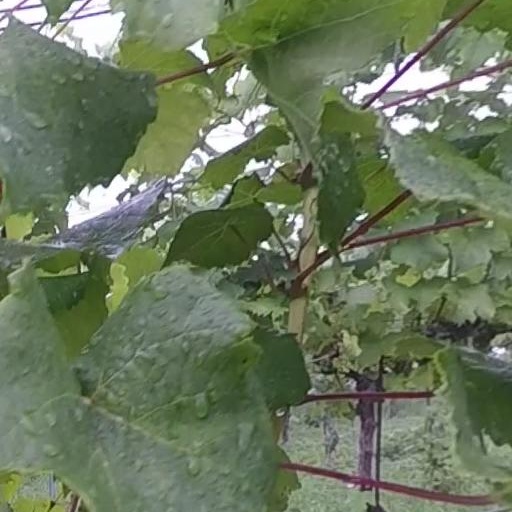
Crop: grape